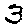
Label: 3